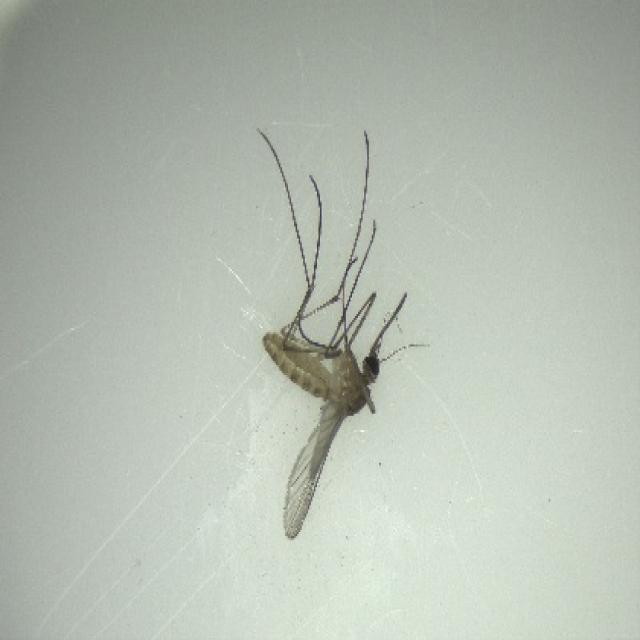
Species: culex_pipiens